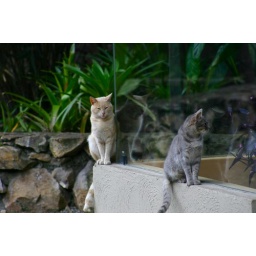
Two cats hanging out near the bird enclosures at the botanical gardens.